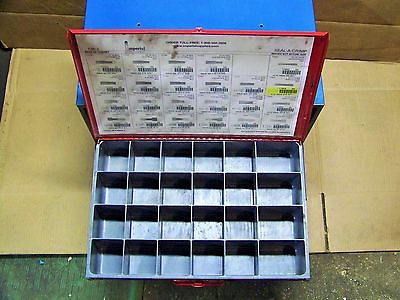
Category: cabinet